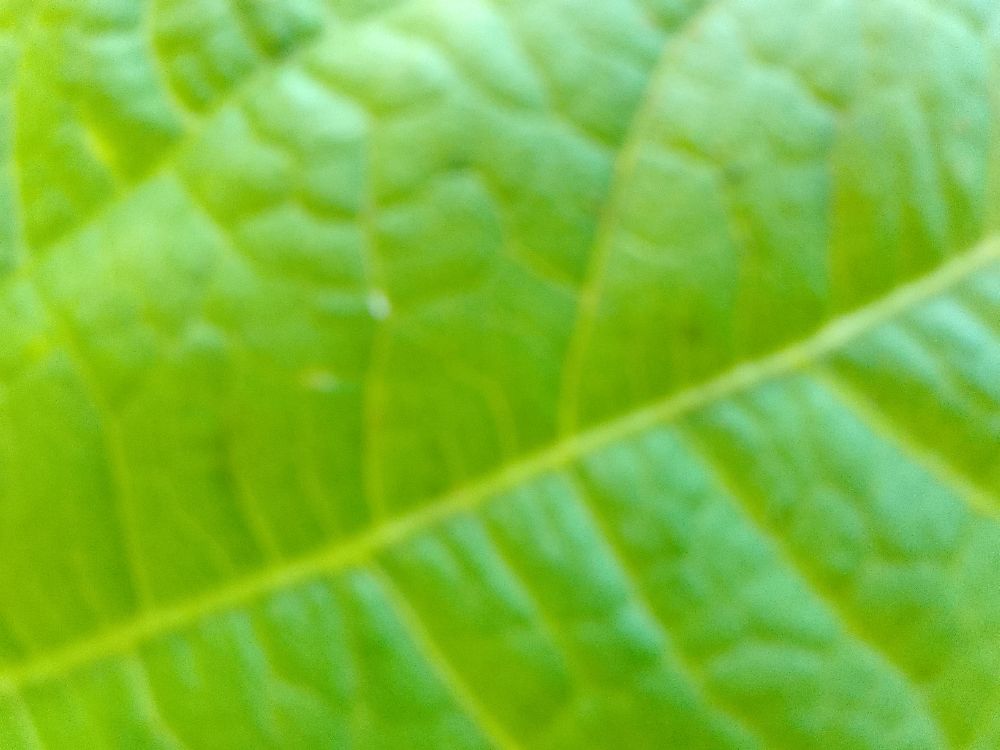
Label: healthy